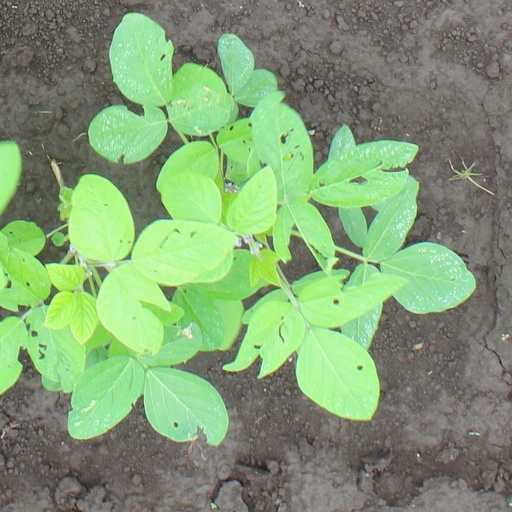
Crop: soybean